Describe the emotion expressed in this image:  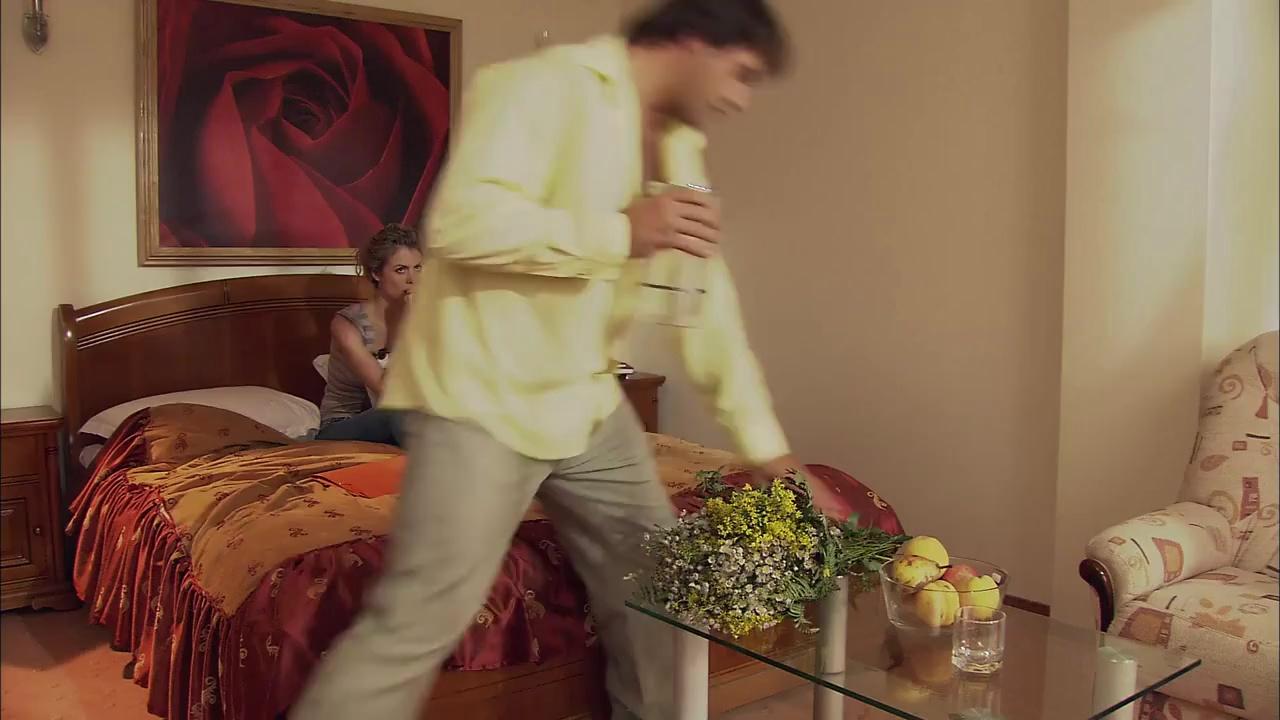
This person displays Suffering, valence and arousal with high intensity.